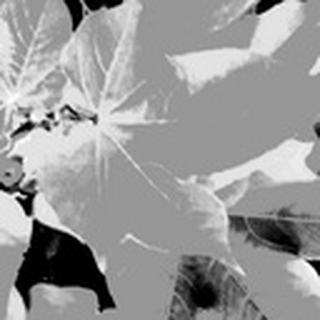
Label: healthy_cotton